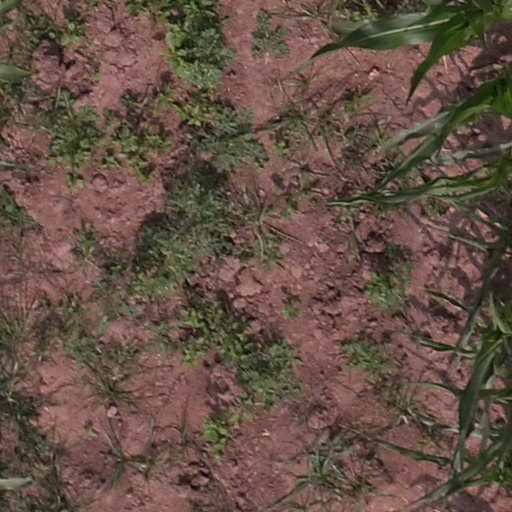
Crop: maize; corn